Sandister Tei

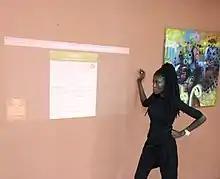
Tei during a 2016 Wikimedia edit-a-thon

Tei is the co-founder of Wikimedia Ghana User Group, a community of Ghanaian Wikimedians which was created in 2012. Her volunteer work there included recruiting Wikipedia editors and other outreach activities. She also helped launch a campaign to start a petition on Freedom of Panorama in Ghana in 2018 at Accra.